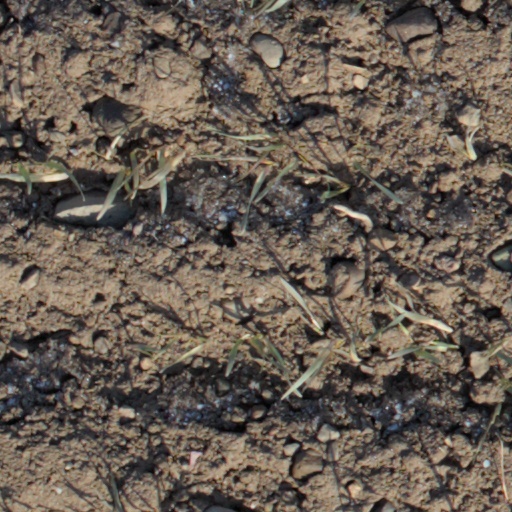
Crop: wheat